Chesterton Windmill

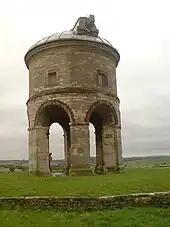
The mill without its sails

The mill has undergone three major reconstructions, one in 1776 when the mill shaft was modified, and the date carved in the tail of the shaft, and one in 1860 when the old curb and cap framing was altered. By 1910, it had ceased to function as a mill because the winding gear failed to operate, so that her last miller, William Haynes, was no longer able to turn the mill's cap round to make the sails face the wind. He abandoned the mill and moved to Harbury tower mill, one mile to the east. In the 1930s, the mill was sometimes used for milling at 'prosperous' winds. Minor repairs to the sails and the wind vane took place. In the early 1950s, one sail broke off and was restored years after. It was not until 1969 that a larger reconstruction of Chesterton Mill began again under the control of Warwickshire County Council, now responsible for its upkeep, and the reconstruction of the machinery. The windmill repairs were finished in 1971, and the mill reopened for a few days to the public each year in summertime (volunteers from nearby villages help run the open days and provide stewards for the event).